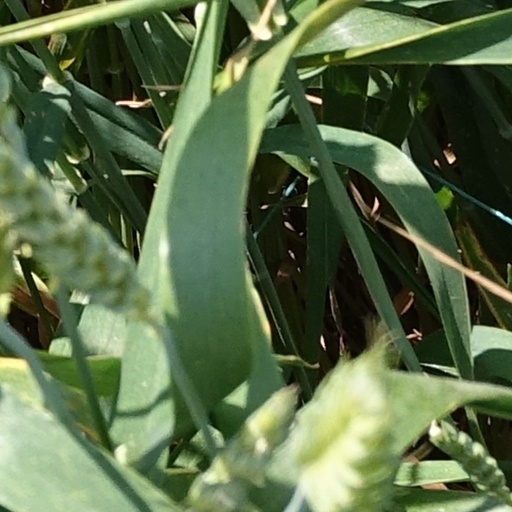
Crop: wheat